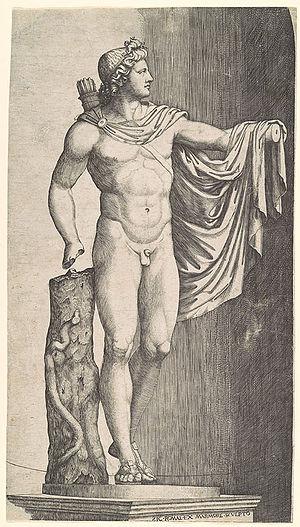
L’Apollon du Belvédère est une copie romaine en marbre de l'époque antonine d'après un original grec en bronze habituellement attribué à Léocharès, sculpteur de la deuxième moitié du IVᵉ siècle av. J.-C. Elle représente le dieu Apollon en marche, tenant à la main ce qui était probablement un arc. Elle est exposée au musée Pio-Clementino sous le numéro 1015.